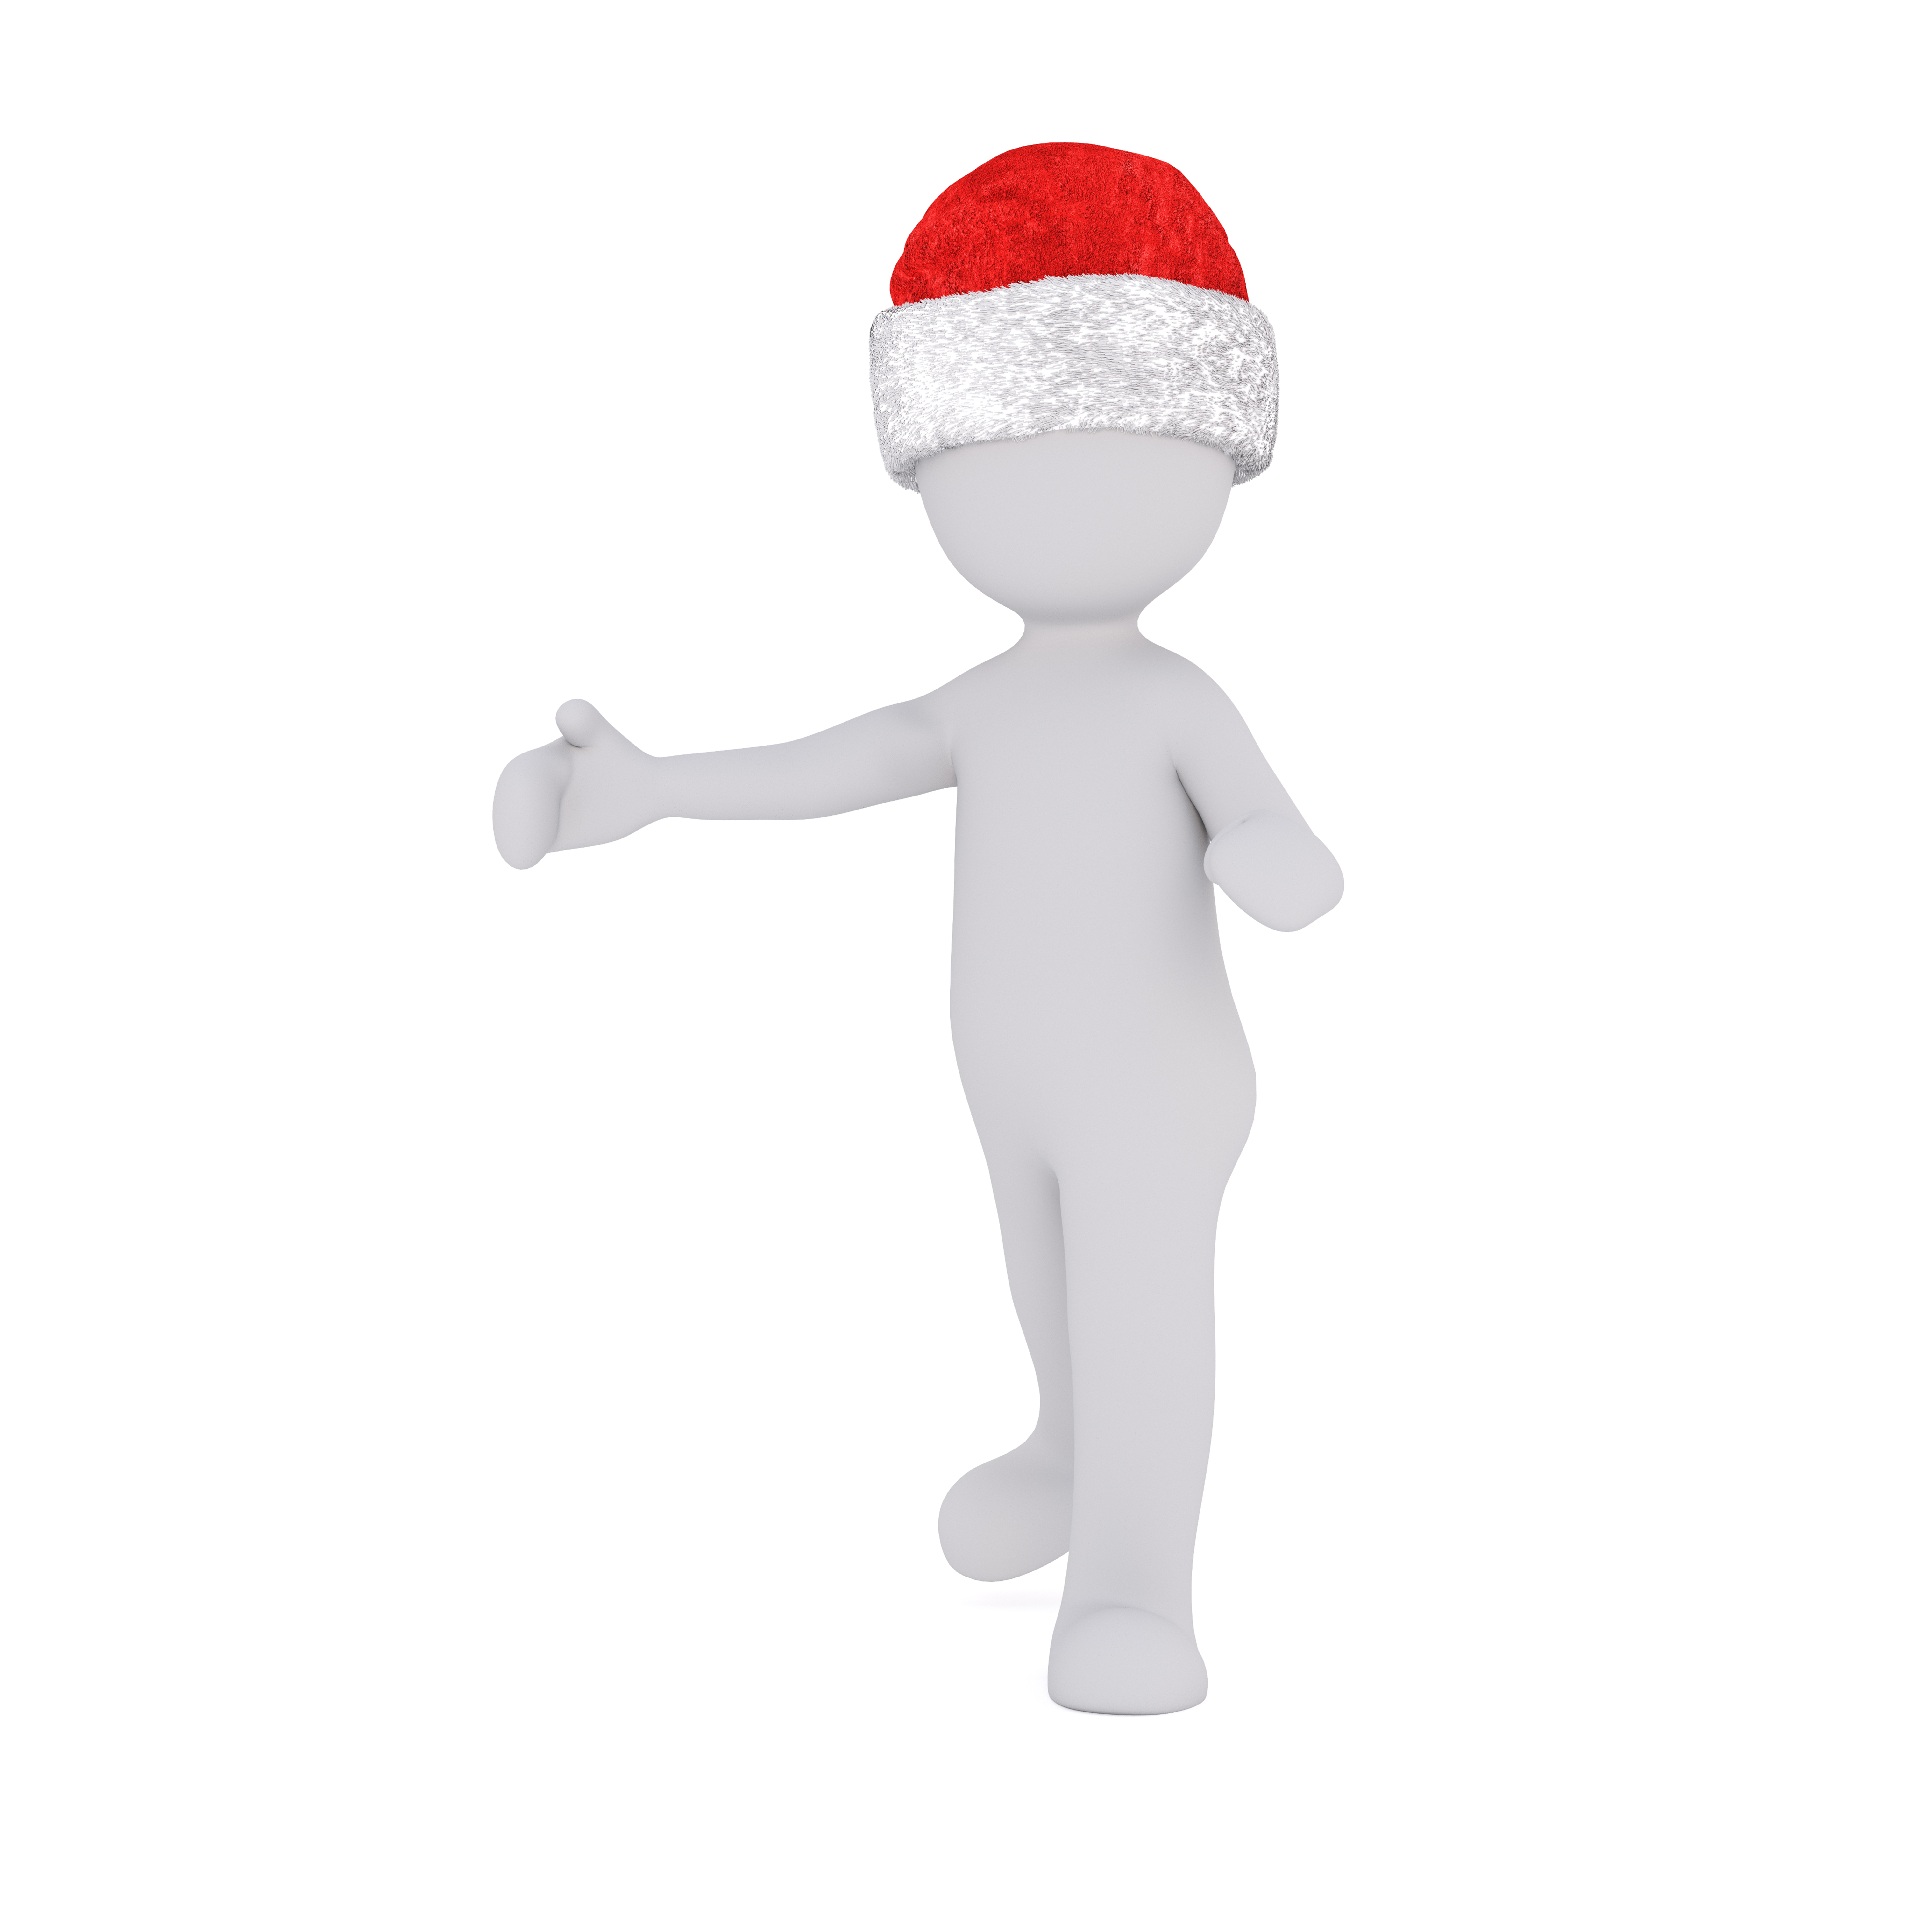
hand, isolated, dance, finger, toy, swing, fig, dancer, product, santa hat, stand, pose, xmas, santa claus, cartoon, x mas, white male, 3d model, starting position